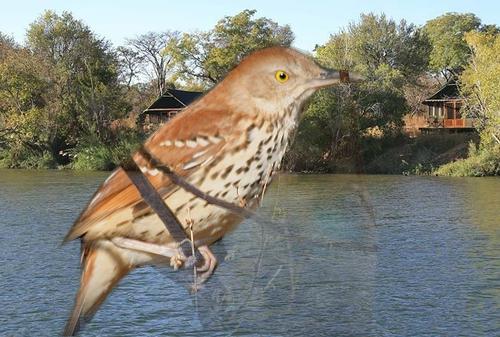
Bird species: Brown_Thrasher
Bird type: landbird
Background: land